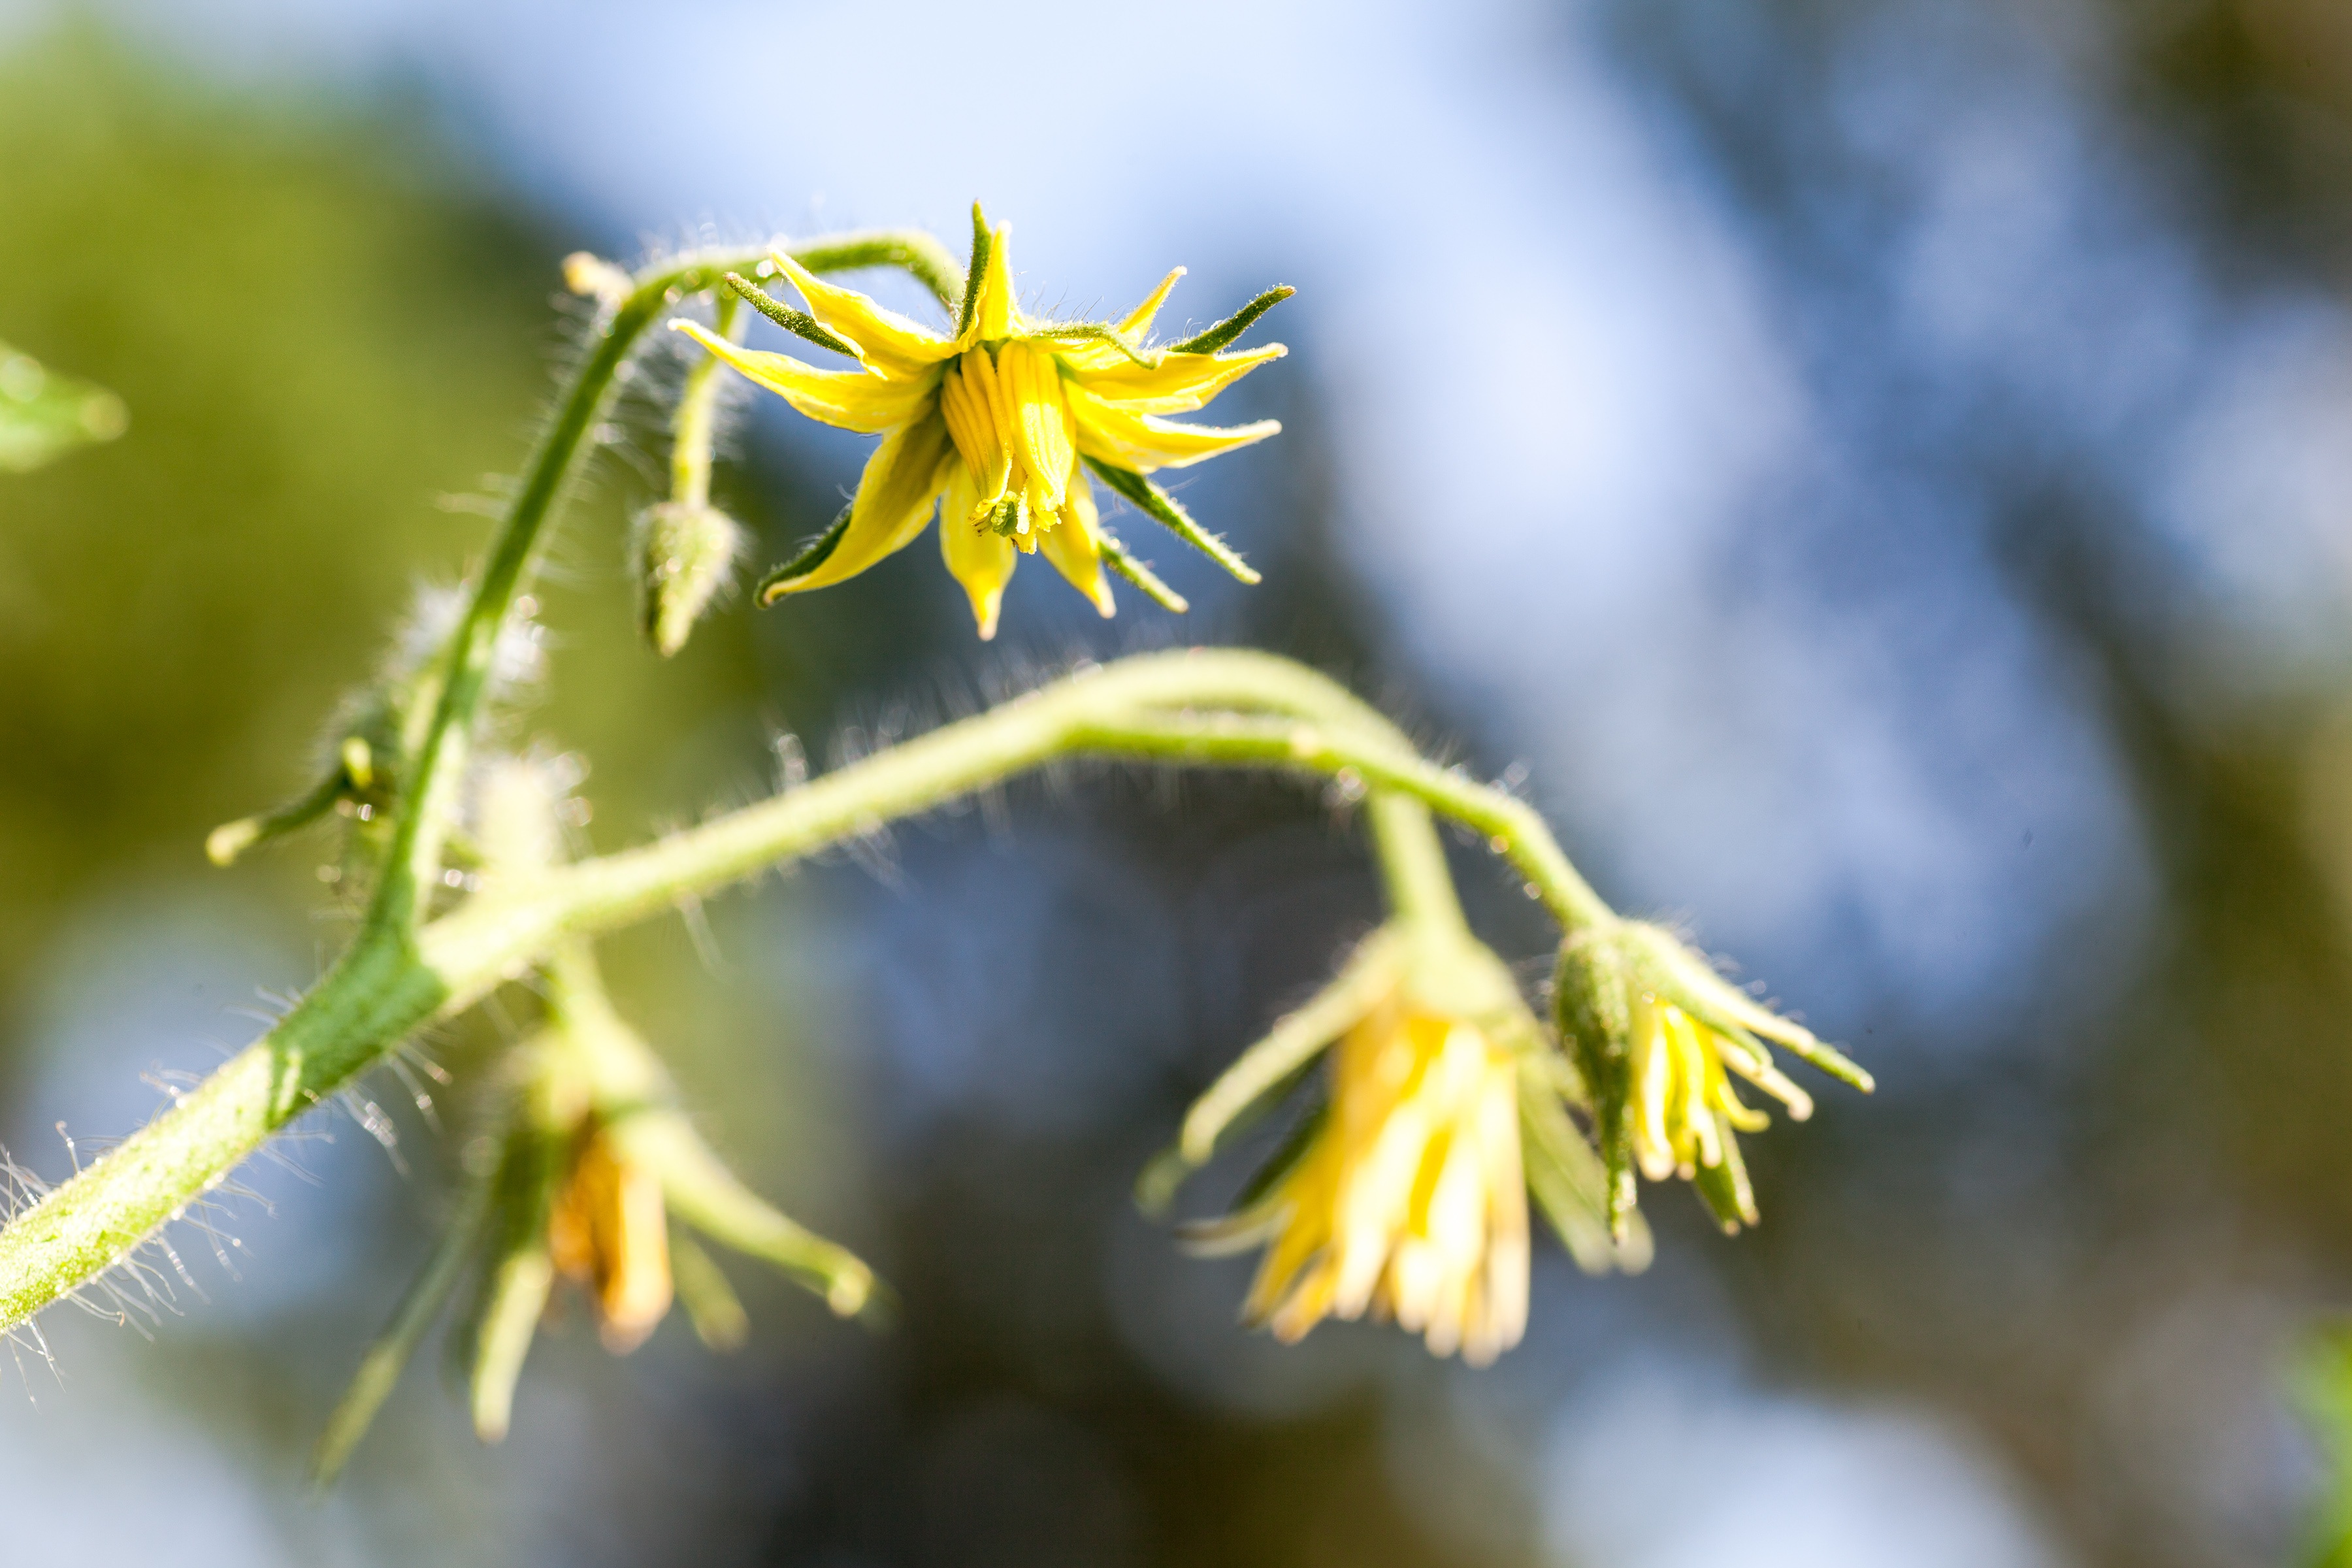
nature, branch, blossom, growth, plant, farm, photography, fruit, sunlight, leaf, flower, summer, food, salad, spring, green, farming, harvest, ingredient, produce, vegetable, crop, grow, natural, fresh, botany, environmental, pollinate, yellow, agriculture, garden, healthy, flora, life, freshness, tomato, eco, ecology, wildflower, close up, nutrition, gardening, shrub, growing, tomatoes, vegetarian, raw, bud, hobby, organic, macro photography, fertile, vegetable garden, green leaves, flowering plant, fresh vegetables, growing plant, plant stem, land plant, thorns spines and prickles